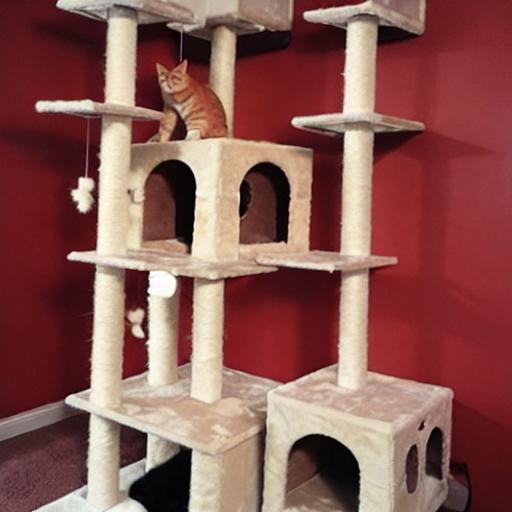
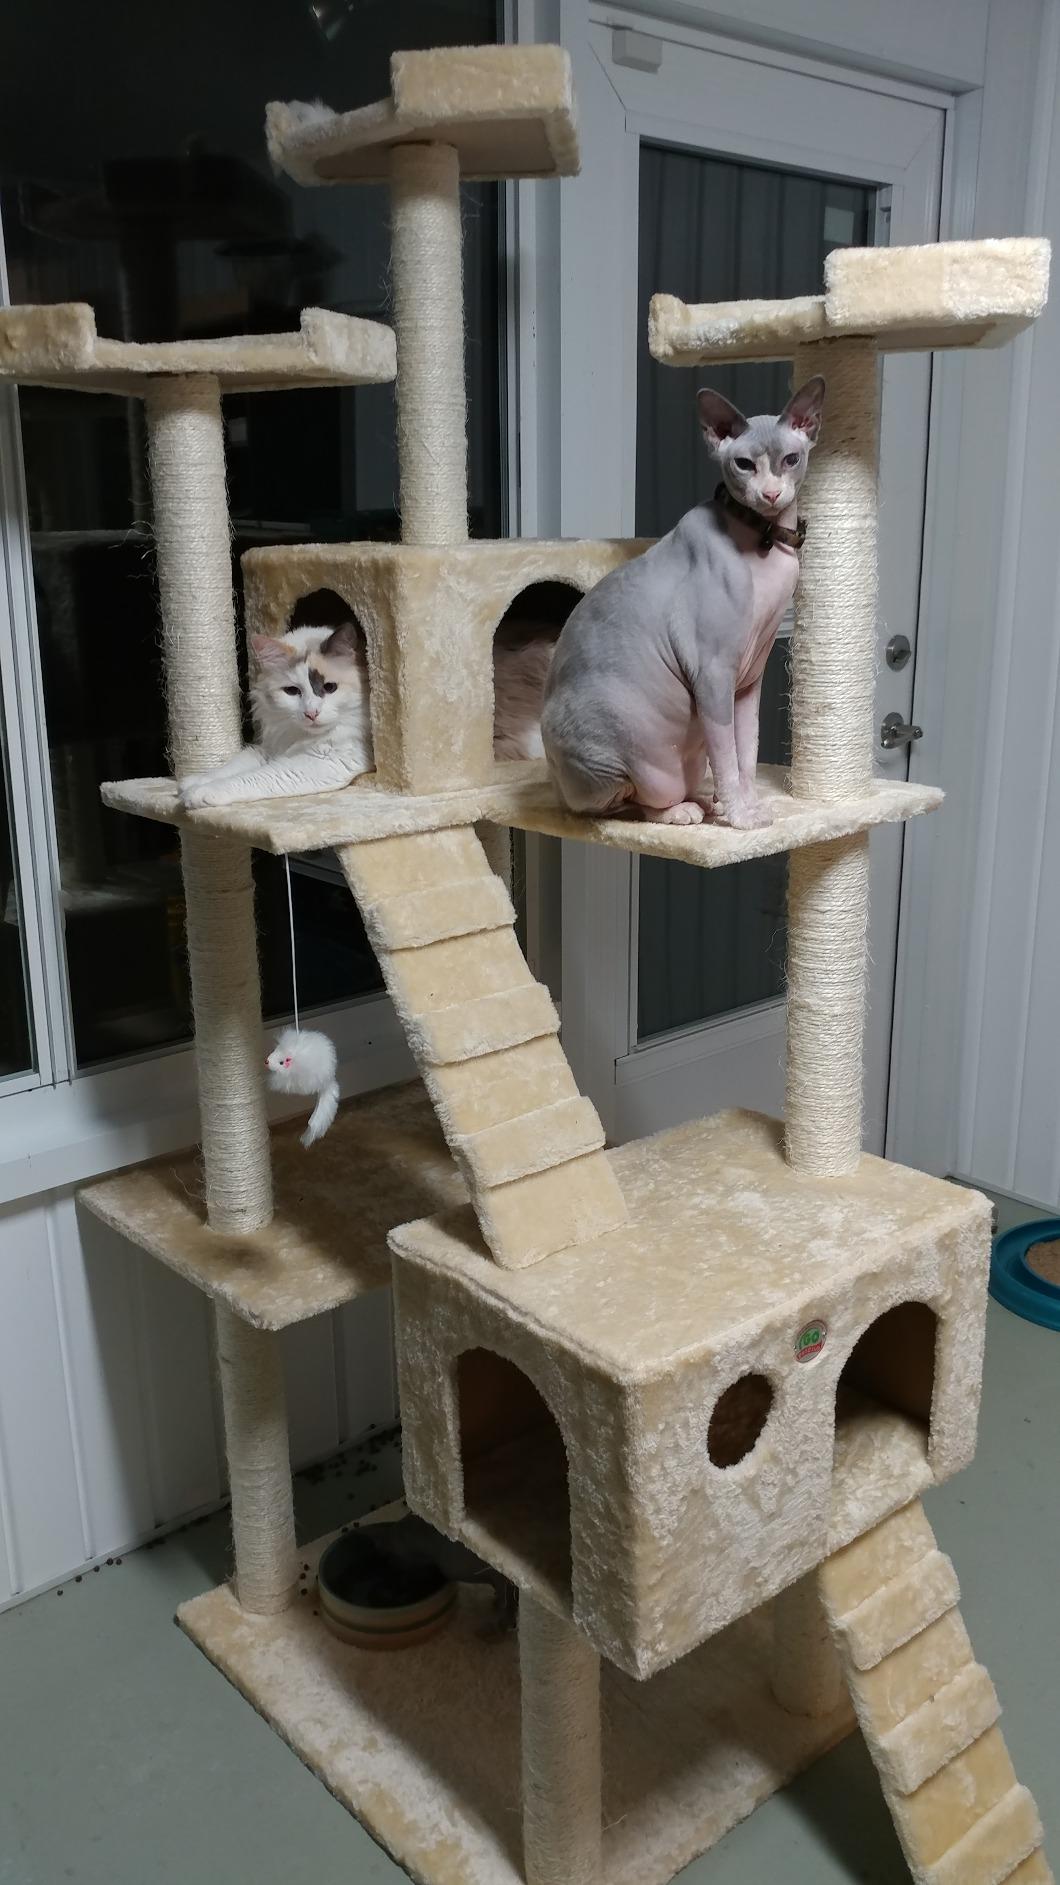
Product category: items_cat tree
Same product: no